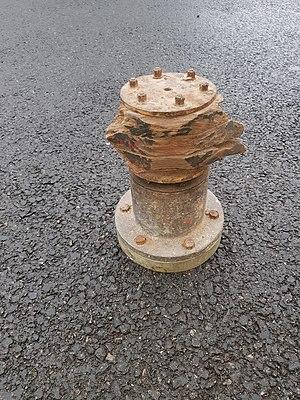
Sirène du Junker 87B-1 de la 2./Stg77 abattu aux Grandes Armoises (Ardennes) lors de la bataille de Sedan le 14 mai 1940. Pilote Uffz Robert Munk et Uffz Karl Wagner.
Le Junkers Ju 87 est le plus connu des bombardier en piqué de la Luftwaffe employé durant la Seconde Guerre mondiale. En allemand, « bombardier en piqué » se traduit par Sturzkampfflugzeug, composé de trois mots : « Sturz », « Kampf » et « Flugzeug » — soit littéralement « avion de combat en piqué ». En abrégé, le mot donne « Stuka », terme qui fut depuis presque invariablement associé au Ju 87, bien que les Stukas soient une catégorie d'avions, et non un terme désignant un unique modèle.